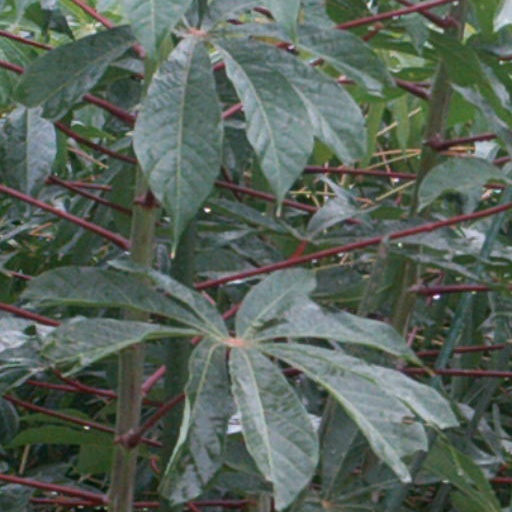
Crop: cassava